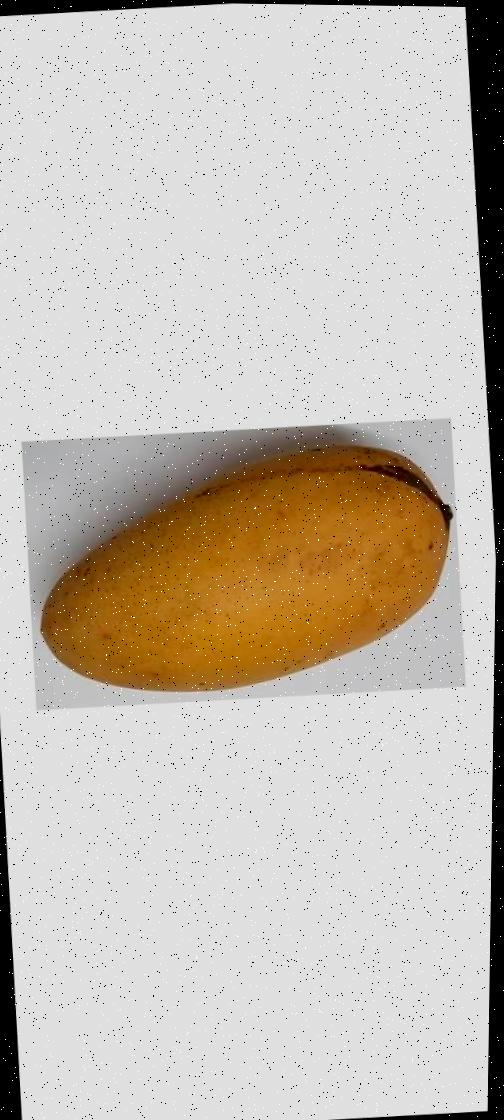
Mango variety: Katimon